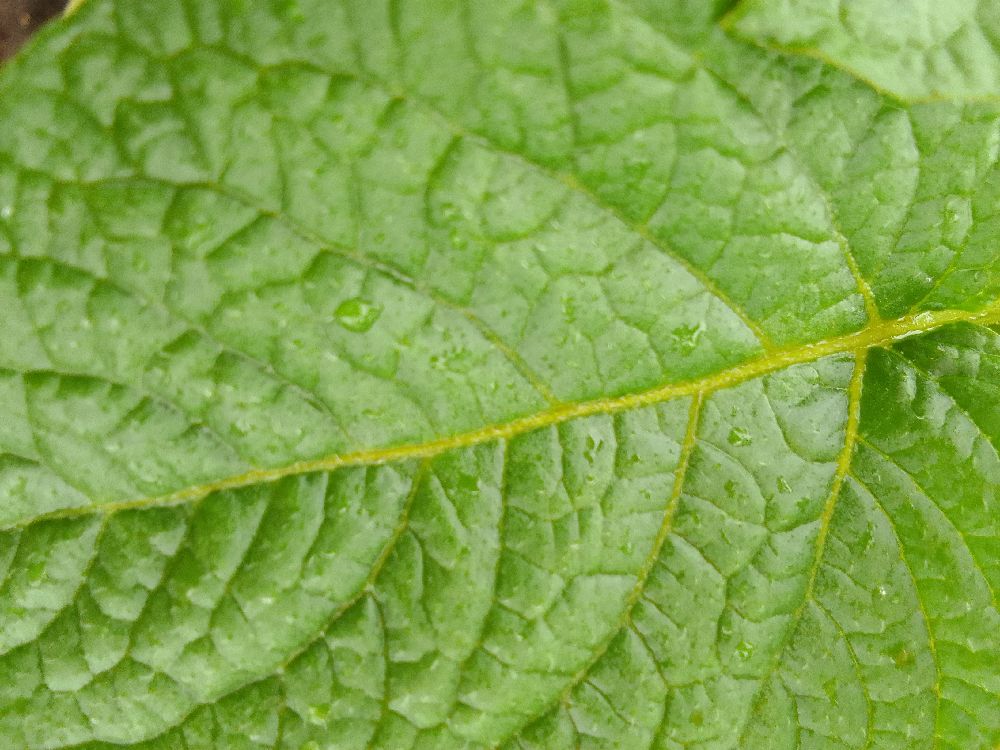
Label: Healthy